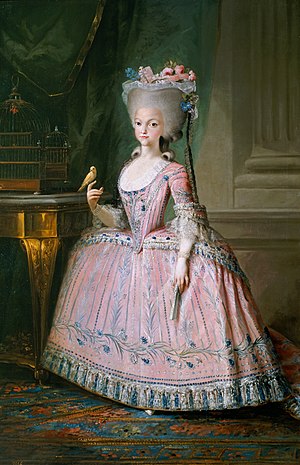
Johan 6. af Portugal / Tidlige liv / Ægteskab og tronfølge krise
Carlota Joaquina i 1785, maleri af Mariano Salvador Maella
Johan 6. var konge af Det Forenede Kongerige Portugal, Brasilien og Algarve 1816-1822. Det forenede kongerige ophørte ved Brasiliens uafhængighedserklæring i 1822, men Johan 6. forsatte som konge, indtil han selv anerkendte uafhængigheden i 1825, hvorefter han fortsatte som udelukkende konge af Portugal og Algarve indtil sin død i 1826. I forbindelse med førnævnte traktat blev han udnævnt til titulær kejser af Brasilien på livstid, mens hans søn, Pedro 1., der havde erklæret landet uafhængigt, var både de facto og de jure kejser af det nye land.